John Brown's raid on Harpers Ferry

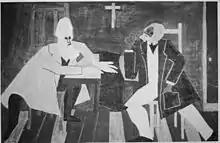
Artist Jacob Lawrence's conception of Brown trying to persuade abolitionist Frederick Douglass to join him in the raid on Harpers Ferry. Douglass refused, as he believed Brown would fail.

Brown attempted to attract more black recruits, and felt the lack of a black leader's involvement. He had tried recruiting Frederick Douglass as a liaison officer to the slaves in a meeting held (for safety) in an abandoned quarry at Chambersburg, Pennsylvania. It was at this meeting that ex-slave "Emperor" Shields Green, rather than return home with Douglass (in whose house Green was living), decided to join with John Brown on his attack on the United States Armory, Green stating to Douglass "I believe I will go with the old man." Douglass declined, indicating to Brown that he believed the raid was a suicide mission. The plan was "an attack on the federal government" that "would array the whole country against us. ...You will never get out alive", he warned.